List of UK Rock & Metal Albums Chart number ones of 1999

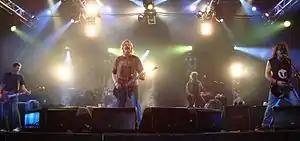
"Americana" by The Offspring was the longest-running UK Rock & Metal Albums Chart number-one album of 1999, spending 17 weeks atop the chart.

The UK Rock & Metal Albums Chart is a record chart which ranks the best-selling rock and heavy metal albums in the United Kingdom. Compiled and published by the Official Charts Company, the data is based on each album's weekly physical sales, digital downloads and streams. In 1999, there were 19 albums that topped the 52 published charts. The first number-one album of the year was Metallica's covers album "Garage Inc.", which remained at number one for the opening week of the year at the end of a five-week run which began in the week ending 5 December 1998. The final number-one album of the year was "Live Era '87–'93", the first live album by American hard rock band Guns N' Roses, which spent the last three weeks of the year (and the first one of 2000) at number one.